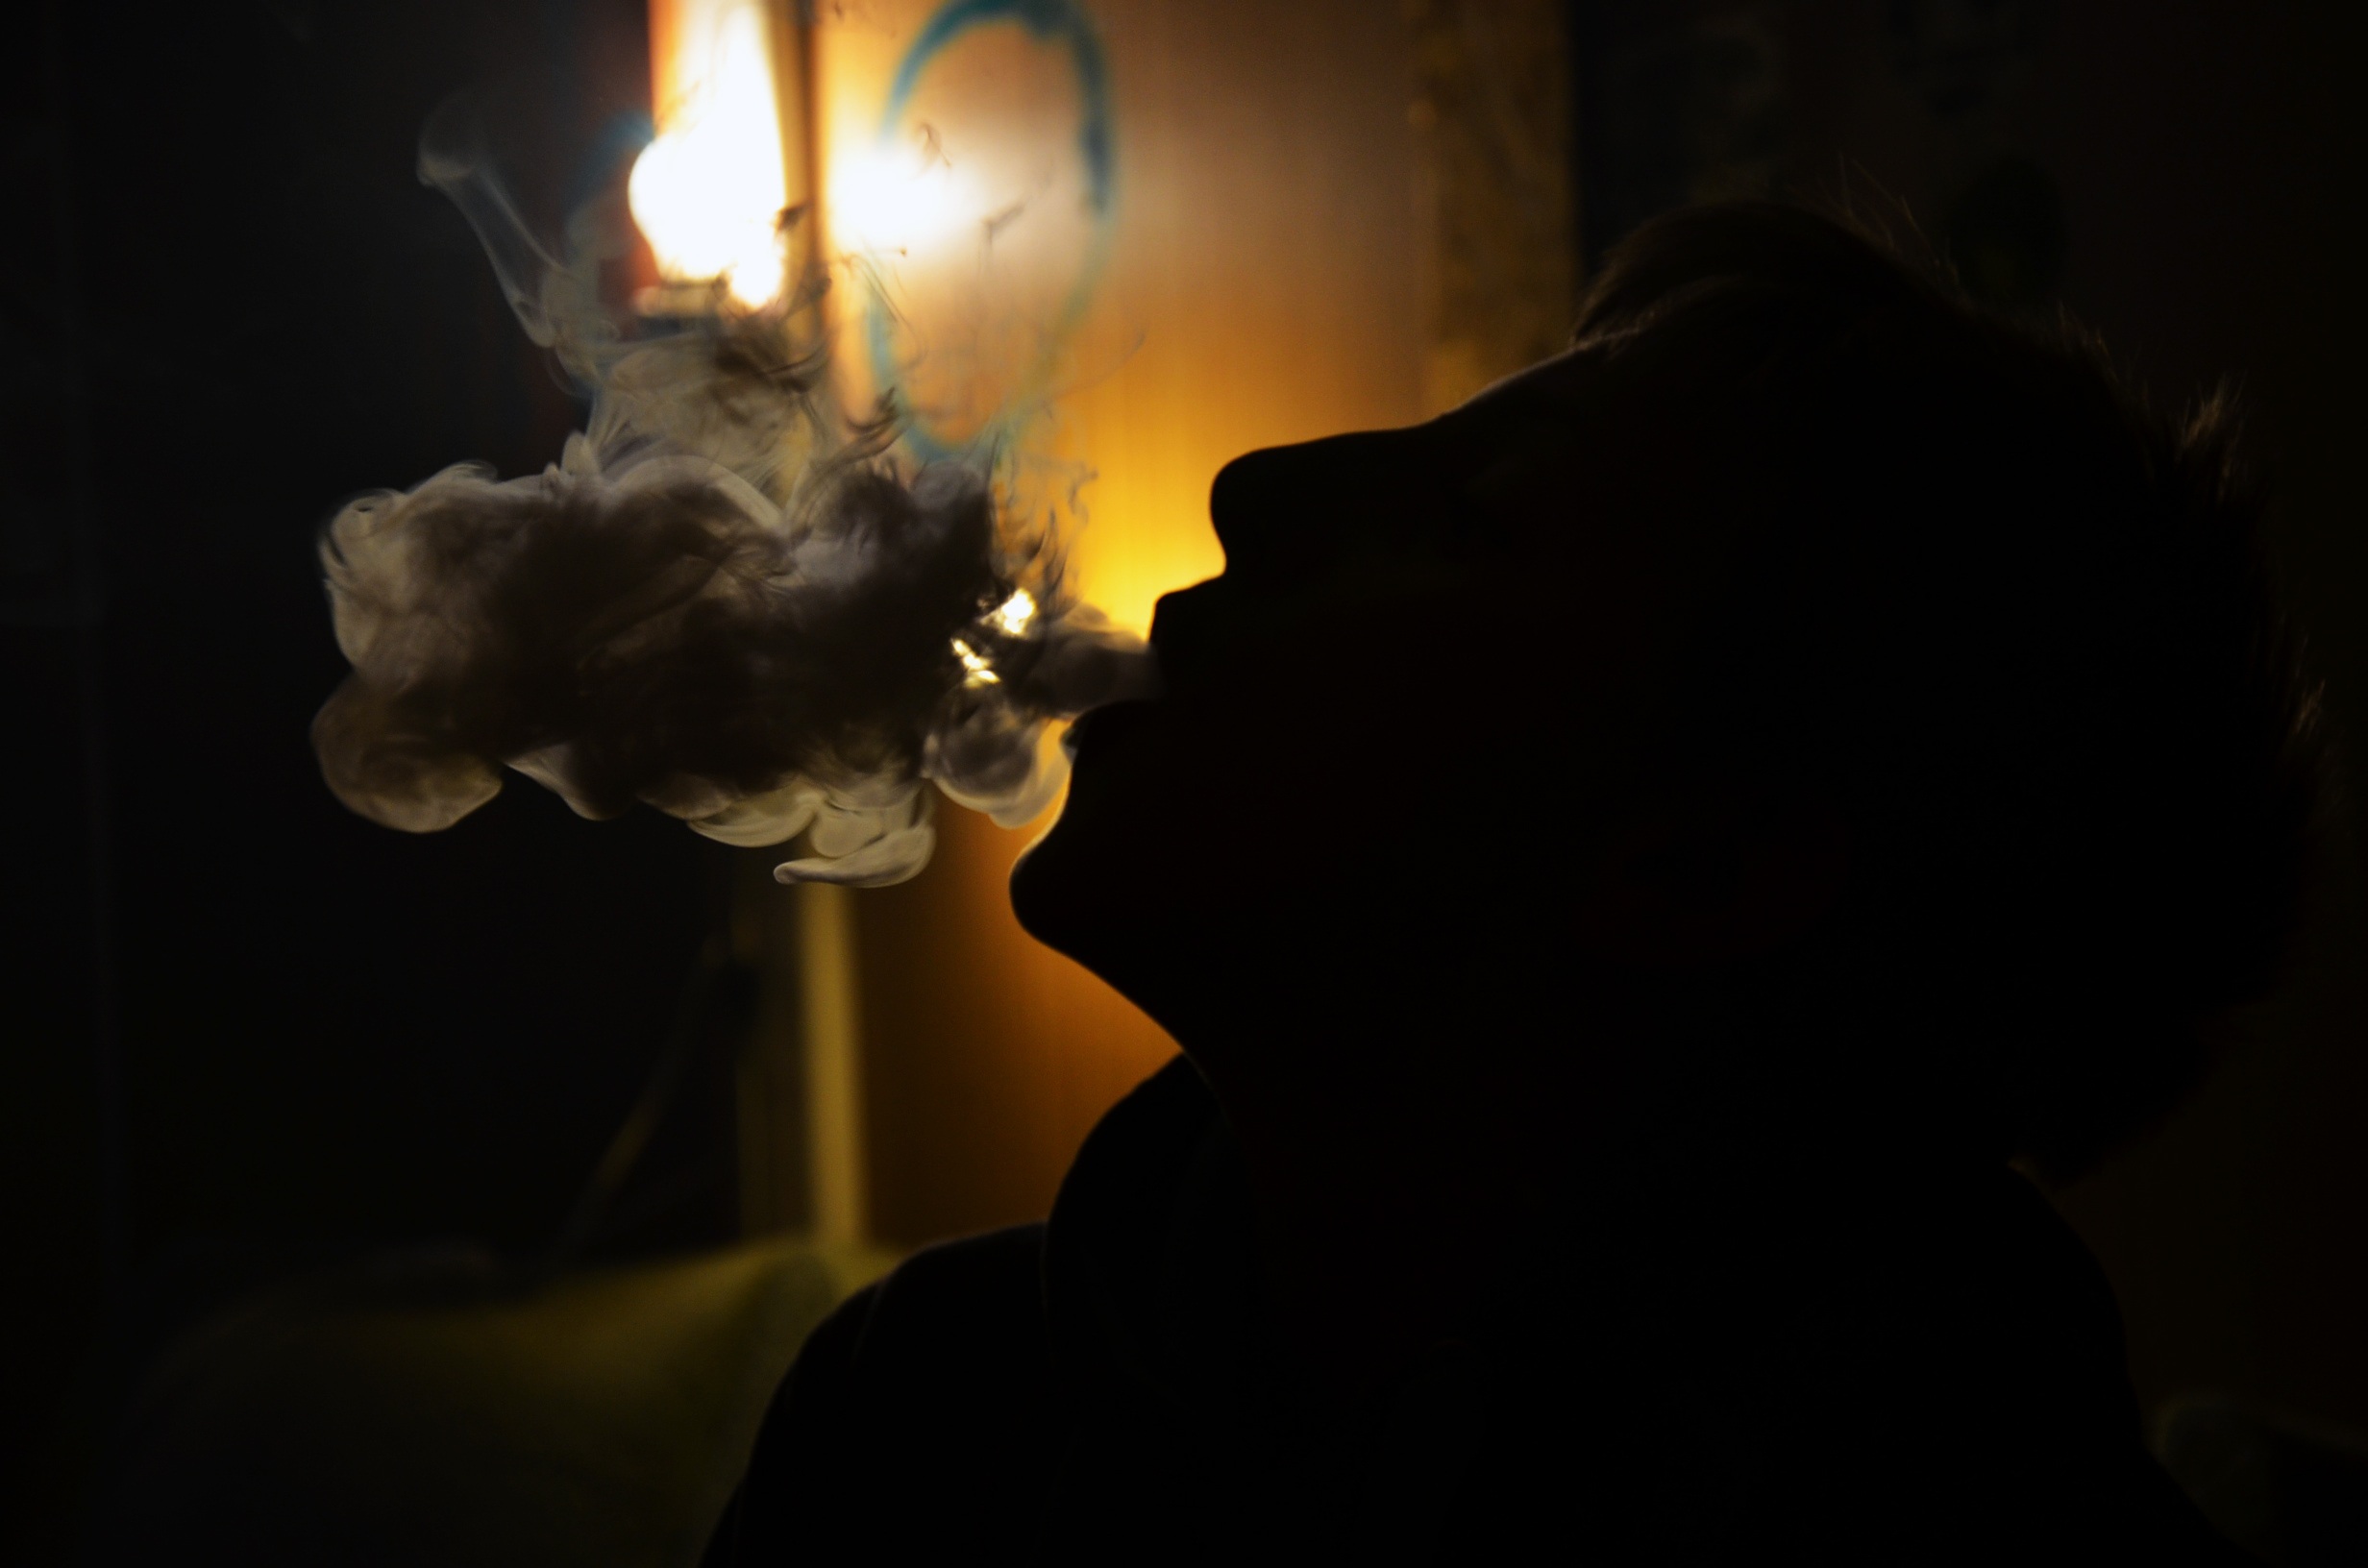
silhouette, light, night, boy, smoke, profile, dark, flame, fire, darkness, lamp, lighting, cigarette, friend, screenshot, the photo shoot